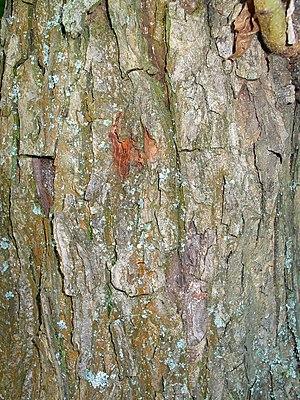
Le Néflier ou Néflier commun, est une espèce de petits arbres fruitiers de la famille des Rosacées, parfois cultivée pour ses fruits à pépins consommés blets : les nèfles. Cet arbre très rustique ne doit pas être confondu avec le Néflier du Japon des pays chauds, à fruits jaunes et charnus.